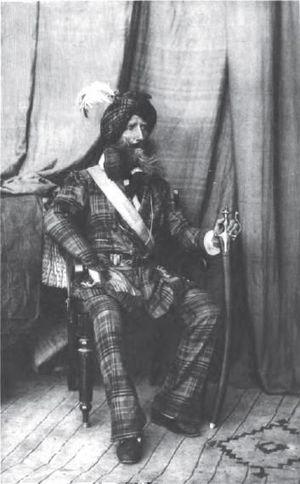
L'Homme qui voulut être roi est une nouvelle de Rudyard Kipling parue en 1888. Elle raconte l'histoire de deux aventuriers britanniques peu scrupuleux du Raj britannique, qui projettent de devenir rois du Kafiristan, une région reculée de l'Afghanistan. La nouvelle a été publiée pour la première fois dans The Phantom 'Rickshaw and Other Tales. Elle est également parue dans Wee Willie Winkie and Other Child Stories, ainsi que dans de nombreux autres recueils de nouvelles de l'auteur. Enfin, elle a été adaptée sur différents supports à plusieurs reprises.